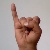
The image shows a hand gesture representing the letter 'I' in Indian Sign Language.